Christian Wilhelm von Faber du Faur

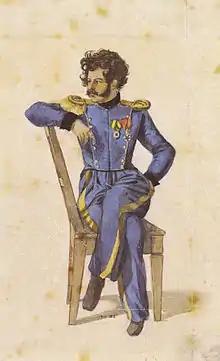

Christian Wilhelm von Faber du Faur (18 August 1780 in Stuttgart – 6 February 1857 in Stuttgart) was a painter and an officer in the army of the Kingdom of Württemberg. He first devoted himself to painting, but subsequently became a soldier, and as a lieutenant in the 25th Division (the Württemberg unit) of the III Corps of Napoleon's Grande Armée, served in the French invasion of Russia, which he sketched as it progressed. His sketches were exhibited in 1816, and subsequently he used them to produce color plates, and then in 1831–44 published some of them, with text, in a work entitled "Blatter aus meinem Portefeuille im Laufe des Feldzugs 1812". His most noteworthy paintings are "The Passage of the Beresina," a work of great merit, and "The Coffee-House at Wilna." He attained the rank of general in 1849.